Question: What is the cat laying on?
Tambaya: Me magen take kai?
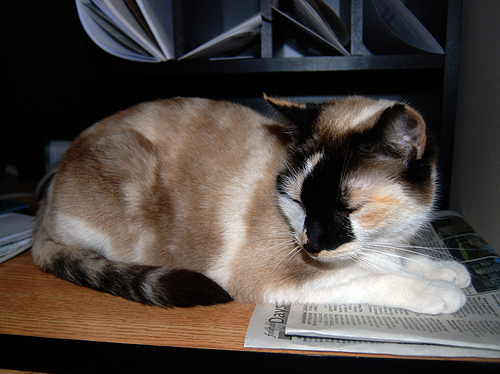
Answer: The paper.
Amsa: Takardar.